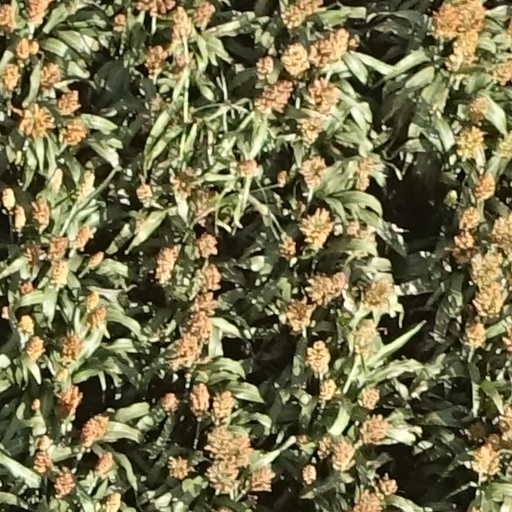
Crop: sorghum